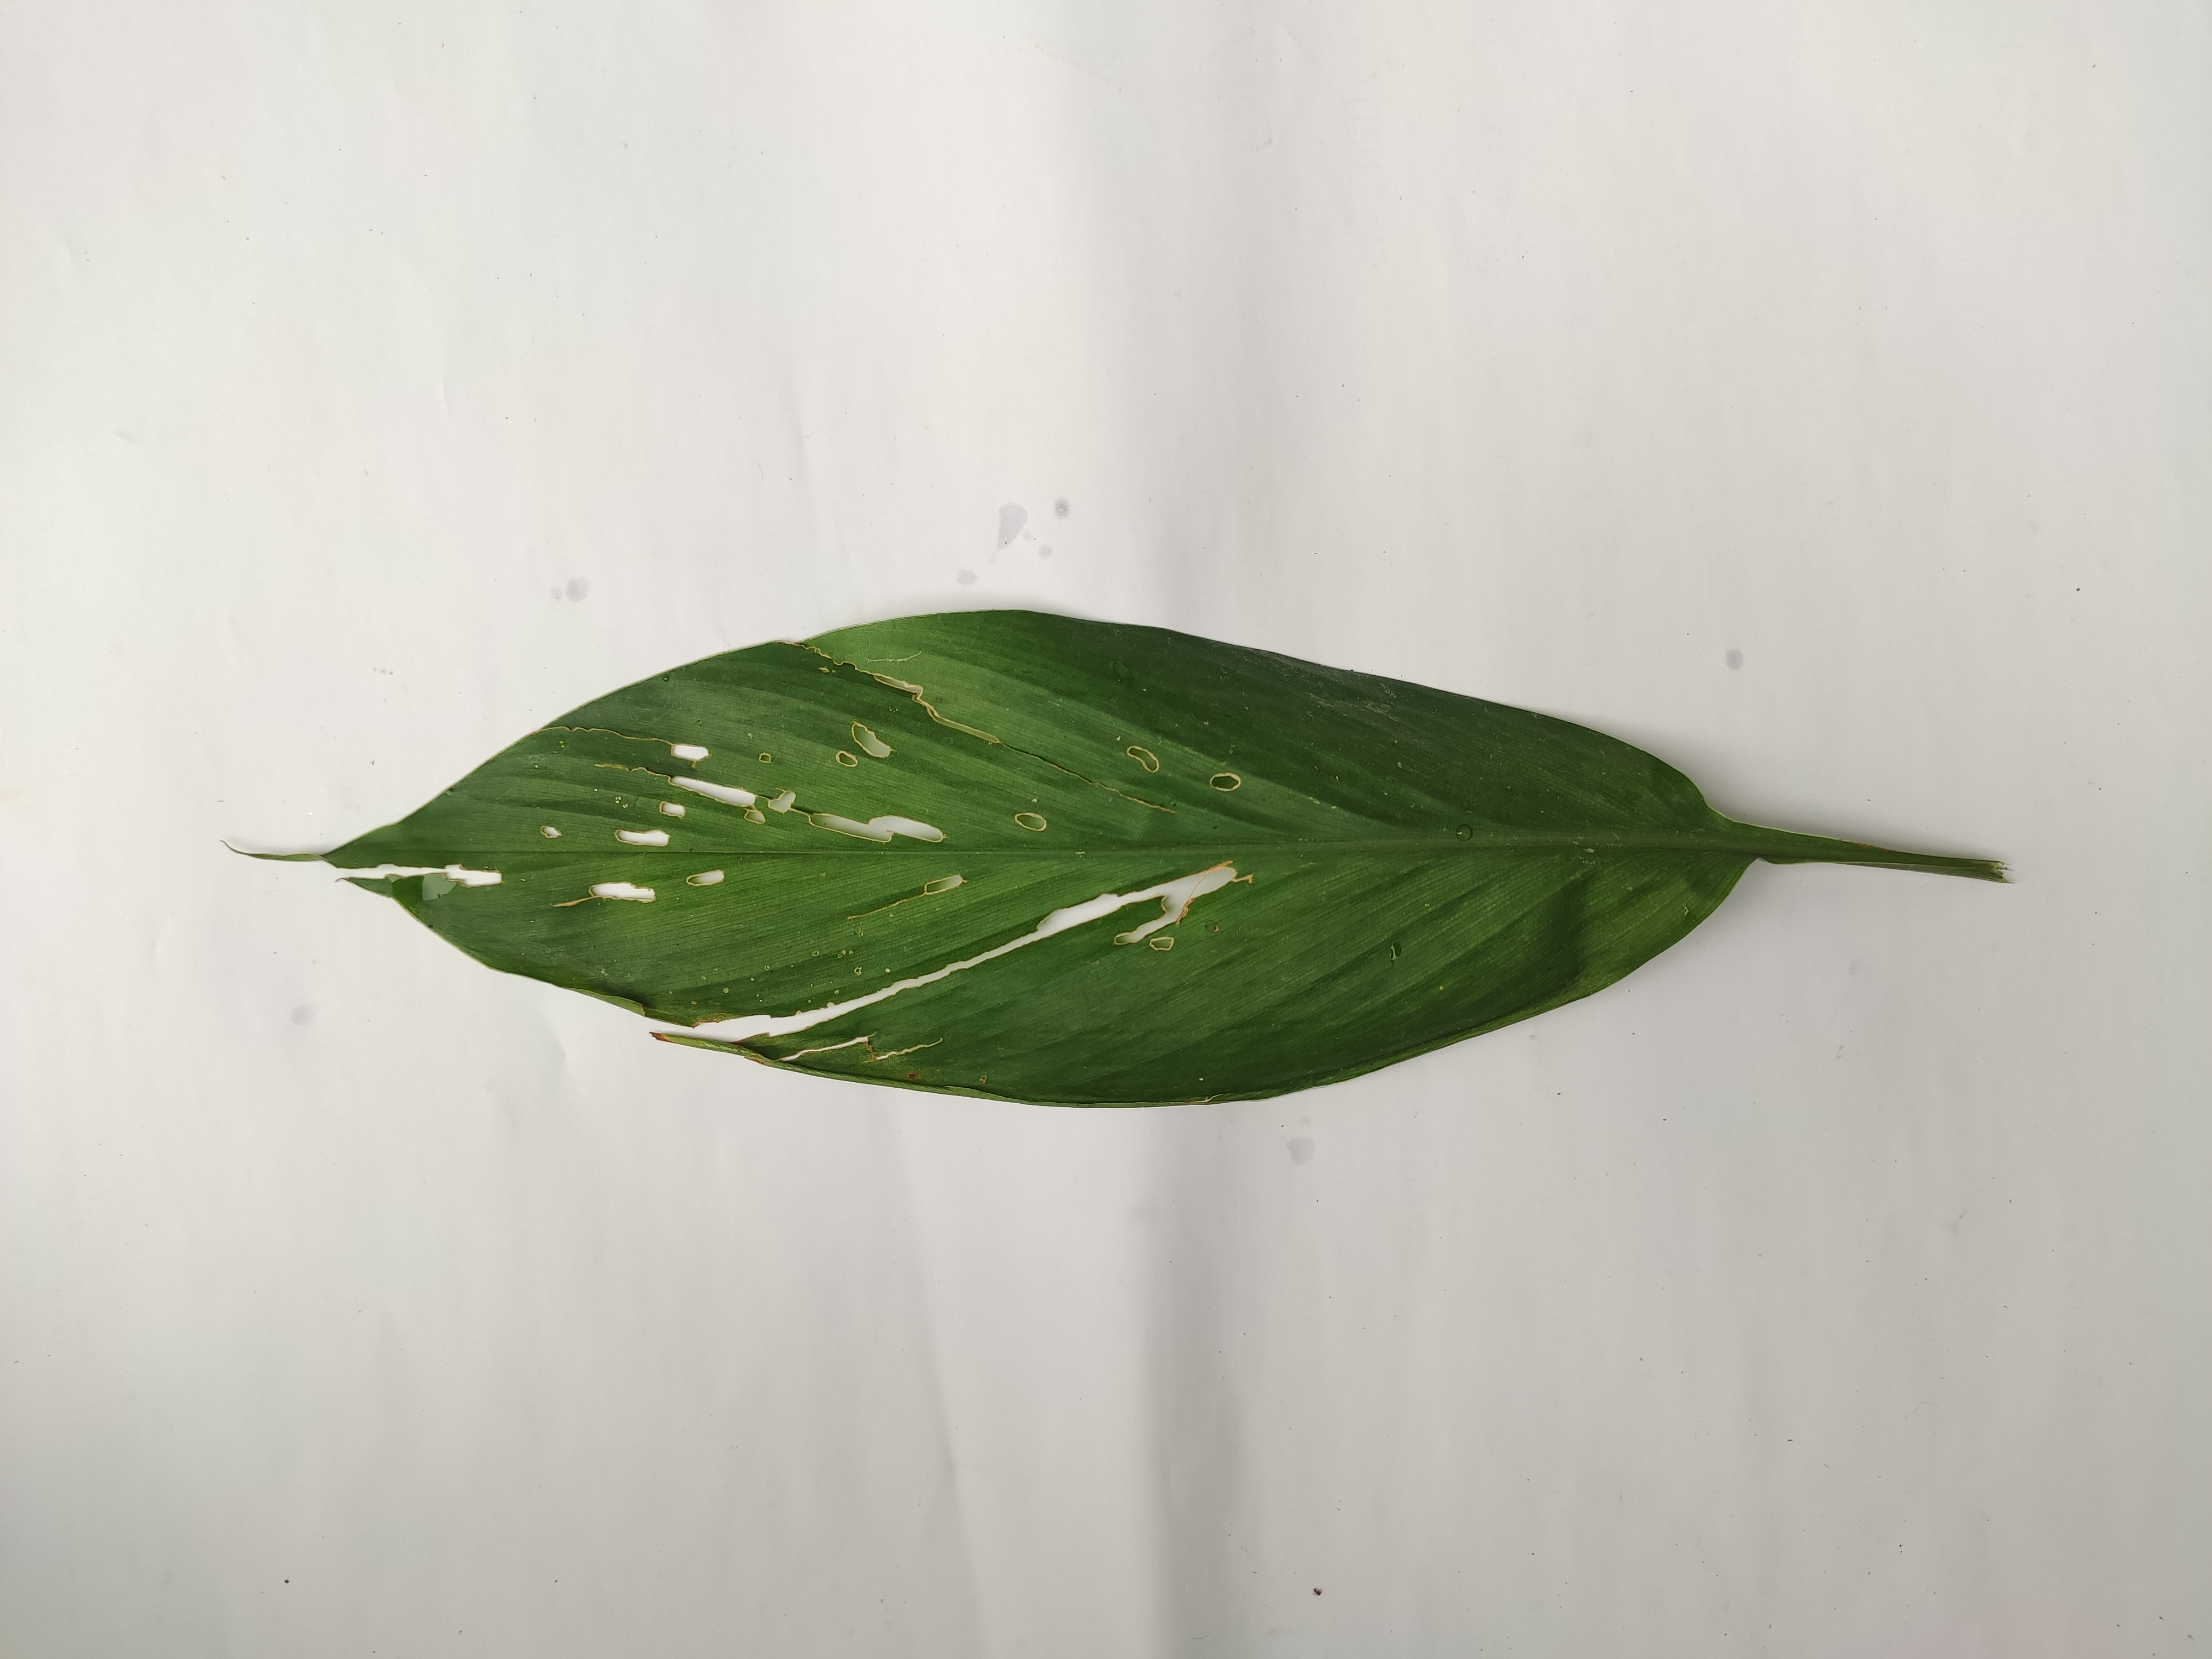
Label: Aphids_Disease